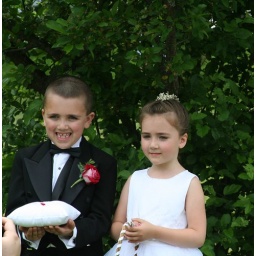
Taken by Frank Albanese. Dylan and Emily, Ring barer and flower girl